The Masque of Blackness

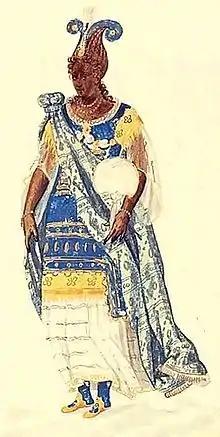
Daughter of Niger - costume design by Inigo Jones for "The Masque of Blackness"

The Masque of Blackness was an early Jacobean era masque, first performed at the Stuart Court in the Banqueting Hall of Whitehall Palace on Twelfth Night, 6 January 1605. It was written by Ben Jonson at the request of Anne of Denmark, the queen consort of King James I, who wished the masquers to be disguised as Africans. Anne was one of the performers in the masque along with her court ladies, all of whom appeared in blackface makeup. In a ceremony earlier on the day, Prince Charles, Anne's second son (who was still in Scotland at Dunfermline Palace) was given the title of Duke of York.